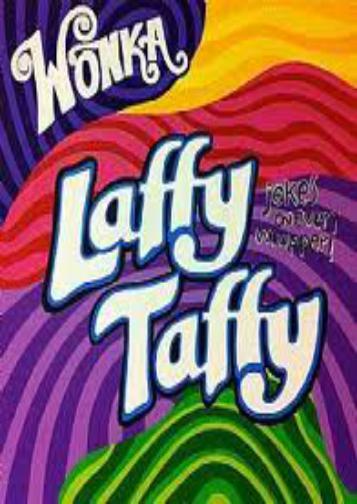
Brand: Laffy Taffy
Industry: Food